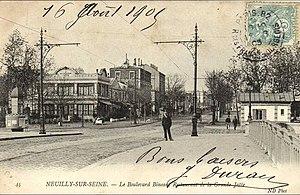
Neuilly-sur-Seine.Boulevard Bineau
L’île de la Jatte, autrefois appelée île de la Grande Jatte, est une île sur la Seine située dans le département des Hauts-de-Seine et partagée entre les communes de Neuilly-sur-Seine et Levallois-Perret, à 2 km de Paris.